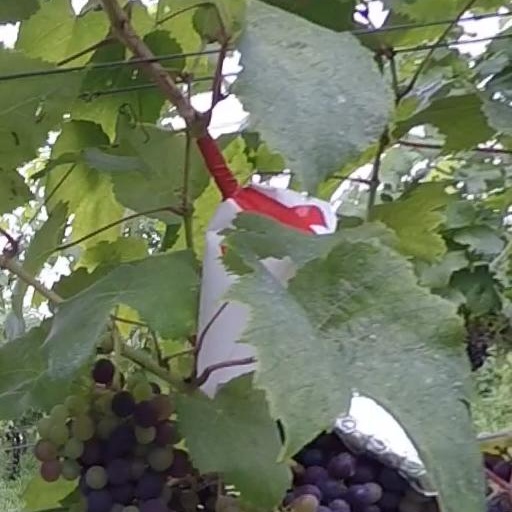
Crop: grape